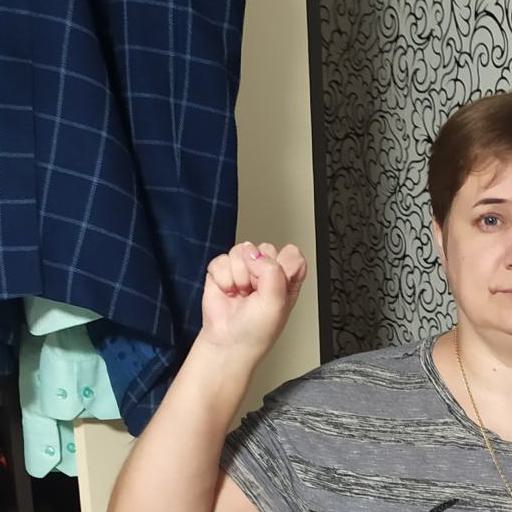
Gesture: fist